Timeline of tuition fees in the United Kingdom

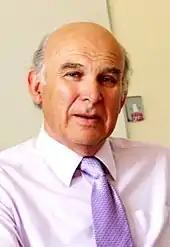
Vince Cable United Kingdom Business Secretary (2010-2015) in charge of implementing the changes resulting from the Browne review

On 22 January 2003 the new Labour education secretary Charles Clarke published a white paper with proposals allowing universities to set their own tuition fees up to a cap of £3,000 a year. The proposal was controversial as during the election campaign for the 2001 General Election their manifesto stated that Labour "will not introduce top-up fees and has legislated against them." The white paper stated that the fees would only be repaid once the graduate earned over £15,000 a year. The likelihood of a backbench rebellion from Labour MPs forced Clarke to introduce a number of concessions to the rebels in order to avoid a Commons defeat in a vote held on 27 January 2004. Amendments to the bill included an increase in the amount poorer students could claim in a maintenance grant, a promise to review the £3,000 cap after three years and the promise to write off all student debt after 25 years. Eventually the vote was passed with Labour winning by 316 votes to 311 with 71 Labour MPs voting against and 19 Labour MPs abstaining. The result provided relief for Tony Blair in what had been seen as his biggest test yet as Prime Minister. Education Secretary Clarke said "had we lost it, it would have been a blow to our authority but as it is we have the ability to take the legislation forward." The Conservatives shadow education and health secretary Tim Yeo said the result was an "utter humiliation" for ministers and said that the vote had only been won because of the votes of Scottish MPs who had voted to impose fees on English students which would not apply north of the border. The Liberal Democrat leader Charles Kennedy said that "nobody has emerged from this shabby compromise with any credit." He added "it took a dodgy deal between the prime minister, the chancellor and backbenchers to get this Bill through." The Organisation for Economic Cooperation and Development (OECD) however said before the vote that the plans were "essential" for the revitalisation of British universities. University vice-chancellors meanwhile had previously warned the government that universities were facing a shortfall in funding. In their submission to the governments 2004 comprehensive spending review, the lobby group Universities UK requested a further £8.79 billion, a figure it was feared would grow should legislation to increase tuition fees fail. Such was the level of underfunding, vice chancellors argued, and assuming that all universities would charge the full £3,000 a year, the measures would only "ameliorate, not solve, the funding crisis" recouping only £1.4 billion extra revenue a year. Michael Driscoll, chair of the Coalition of Modern Universities, said "Universities face a financial black hole, but the real black hole is in teaching. We do not have enough money to pay our staff."